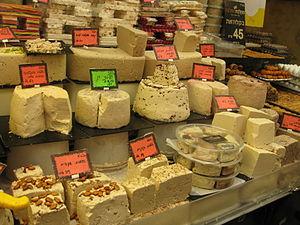
La cuisine israélienne comprend les plats originaires d'Israël, ainsi que les plats apportés par les Juifs de la diaspora. Déjà avant l'établissement de l'État d'Israël, et particulièrement depuis la fin des années 1970, une cuisine fusion israélienne s'est développée.